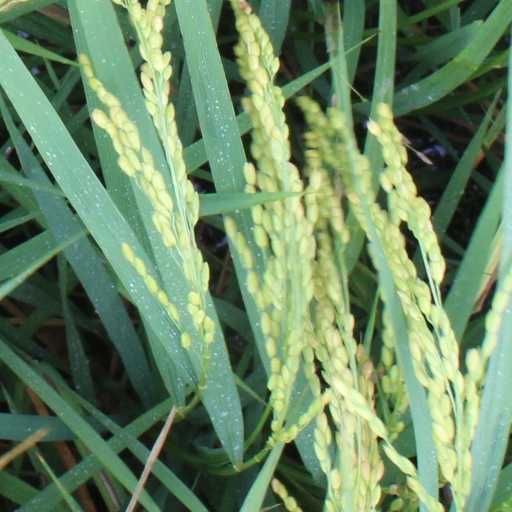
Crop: rice